List of Hong Kong national security cases

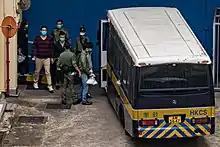
Lam Cheuk-ting and Raymond Chan, both charged and remanded, were brought to court.

Following the landslide win in the 2019 local elections, the pro-democracy camp aimed to win a majority in the Legislative Council through primaries and tactical voting, as the general election was expected to be held in September 2020, in order to force the government to accept the five demands proposed during protests. Benny Tai, former associate professor of law at the University of Hong Kong, wrote an article in April 2020 titled "10 Steps to Laam Chau – The Fate of Hong Kong", detailing the plan which could force the dissolution the Legislative Council and the resignation of Chief Executive, or else result in more violent clashes and foreign sanctions.